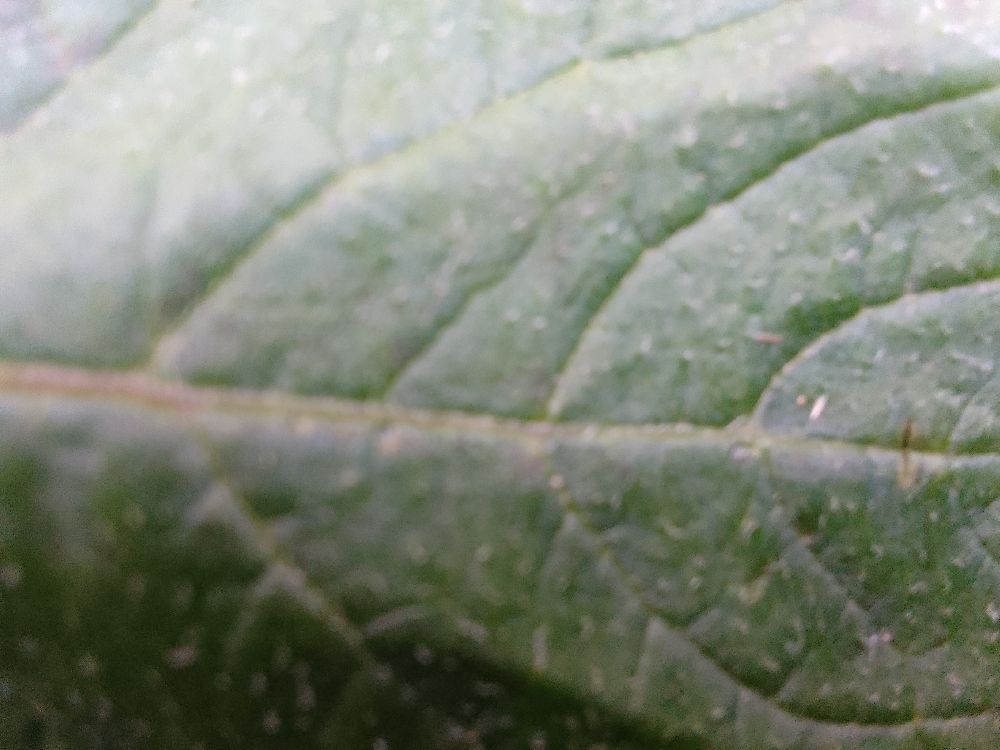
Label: Healthy